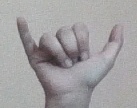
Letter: ya